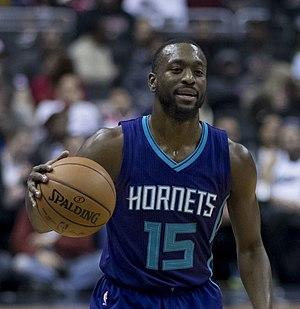
Les Hornets de Charlotte sont une franchise de basket-ball évoluant dans la Division Sud-Est de la Conférence Est de la National Basketball Association (NBA).
Kemba Hudley Walker, né le 8 mai 1990 dans l'arrondissement du Bronx à New York, est un joueur américain de basket-ball évoluant au poste de meneur. Il joue actuellement avec les Celtics de Boston.
Cet article liste les effectifs des équipes participant à la Coupe du monde de basket-ball masculin 2019.